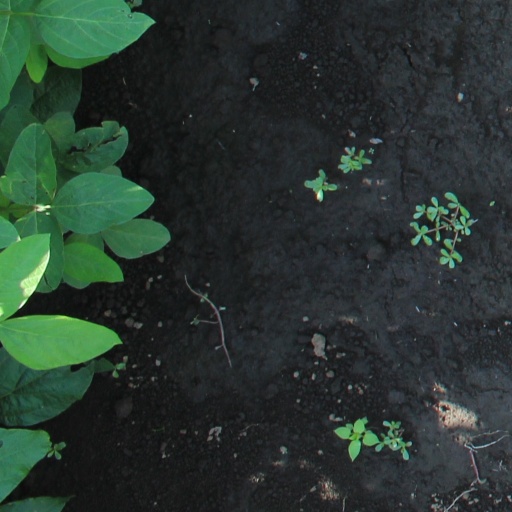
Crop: soybean